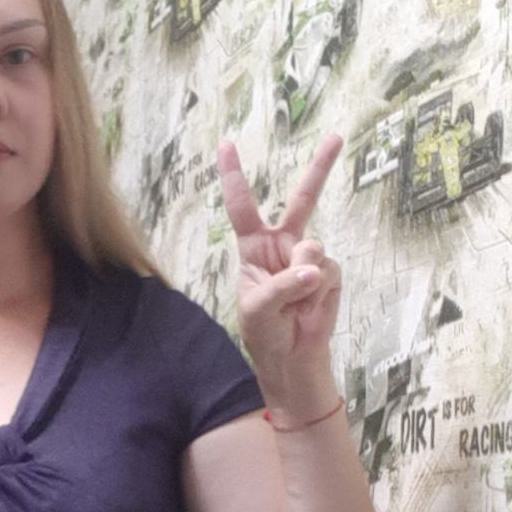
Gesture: peace